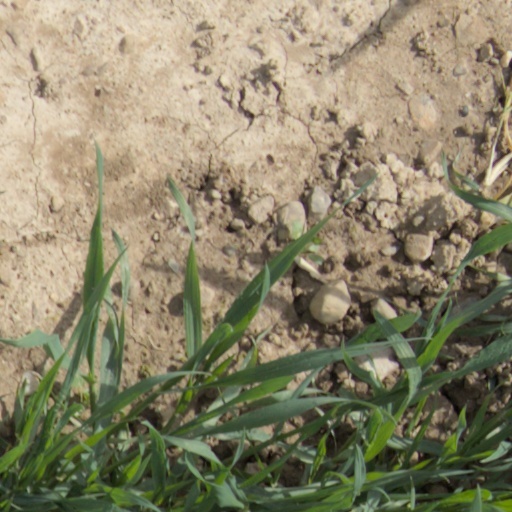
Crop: wheat